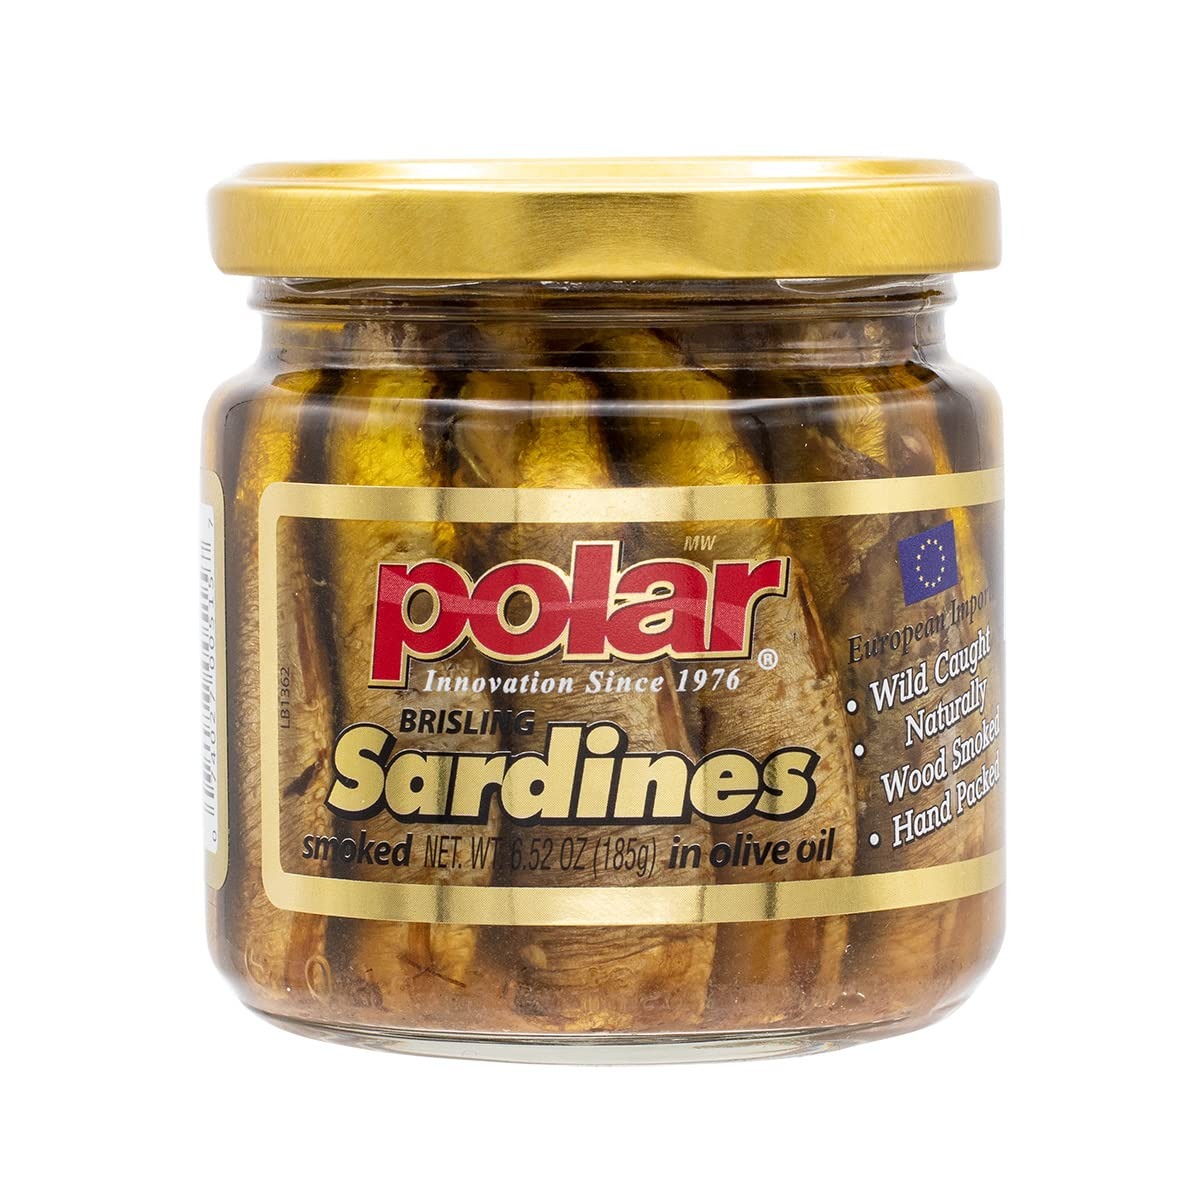
Item Name: MW Polar Smoked Brisling Sardines in Olive Oil in glass Jar, Wild Caught, Kosher Certified, Natural Source of Omega 3, Hand Packed, Keto Friendly, Ready to Eat 6.52 oz (Pack of 12)
Bullet Point 1: 【BRISLING SARDINE vs SARDINE】: Polar Smoked Brisling Sardines in Olive Oil 6.52 oz jars are hand-packed with delicious brisling sardines. Brisling sardines are smaller than typical sardines, with a mild flavor and no noticeable scales. These tiny fish are tender and delicate, great for snacking and cooking.
Bullet Point 2: 【WILD CAUGHT & SUSTAINABLE】: Polar Brisling Sardines are wild-caught in the cold Baltic Sea, miles off the coast of Latvia's Capital, Riga. Brislings are naturally full of omega 3 fatty acids, so it makes them perfect for a hearty and healthy meal!
Bullet Point 3: 【NATURALLY SMOKED】: No chemicals here. We smoke them the traditional way with real wood. Other brands may use artificial smoke flavors that are full of unnatural chemicals!
Bullet Point 4: 【READY TO EAT】: Our Brisling Sardines 6.52 oz jars are hand-packed with our delicious sardines. Every can is ready to eat, perfect for on-the-go, snacking, camping, road trips, and cooking. Using BPA free cans, our Brisling Sardines are healthy and tasty.
Bullet Point 5: 【CONVENIENT & CREATIVE】: Enjoy Polar canned seafood in all sorts of ways. Our Brisling Sardines are perfect for small savory dishes, snacks, appetizers, or tapas. Simply heat up a piece a toast and enjoy it with our brisling sardines; it also goes well with pizza or pasta. Polar Brisling Sardines are truly delicious.
Value: 78.0
Unit: Ounce

Price: 49.99